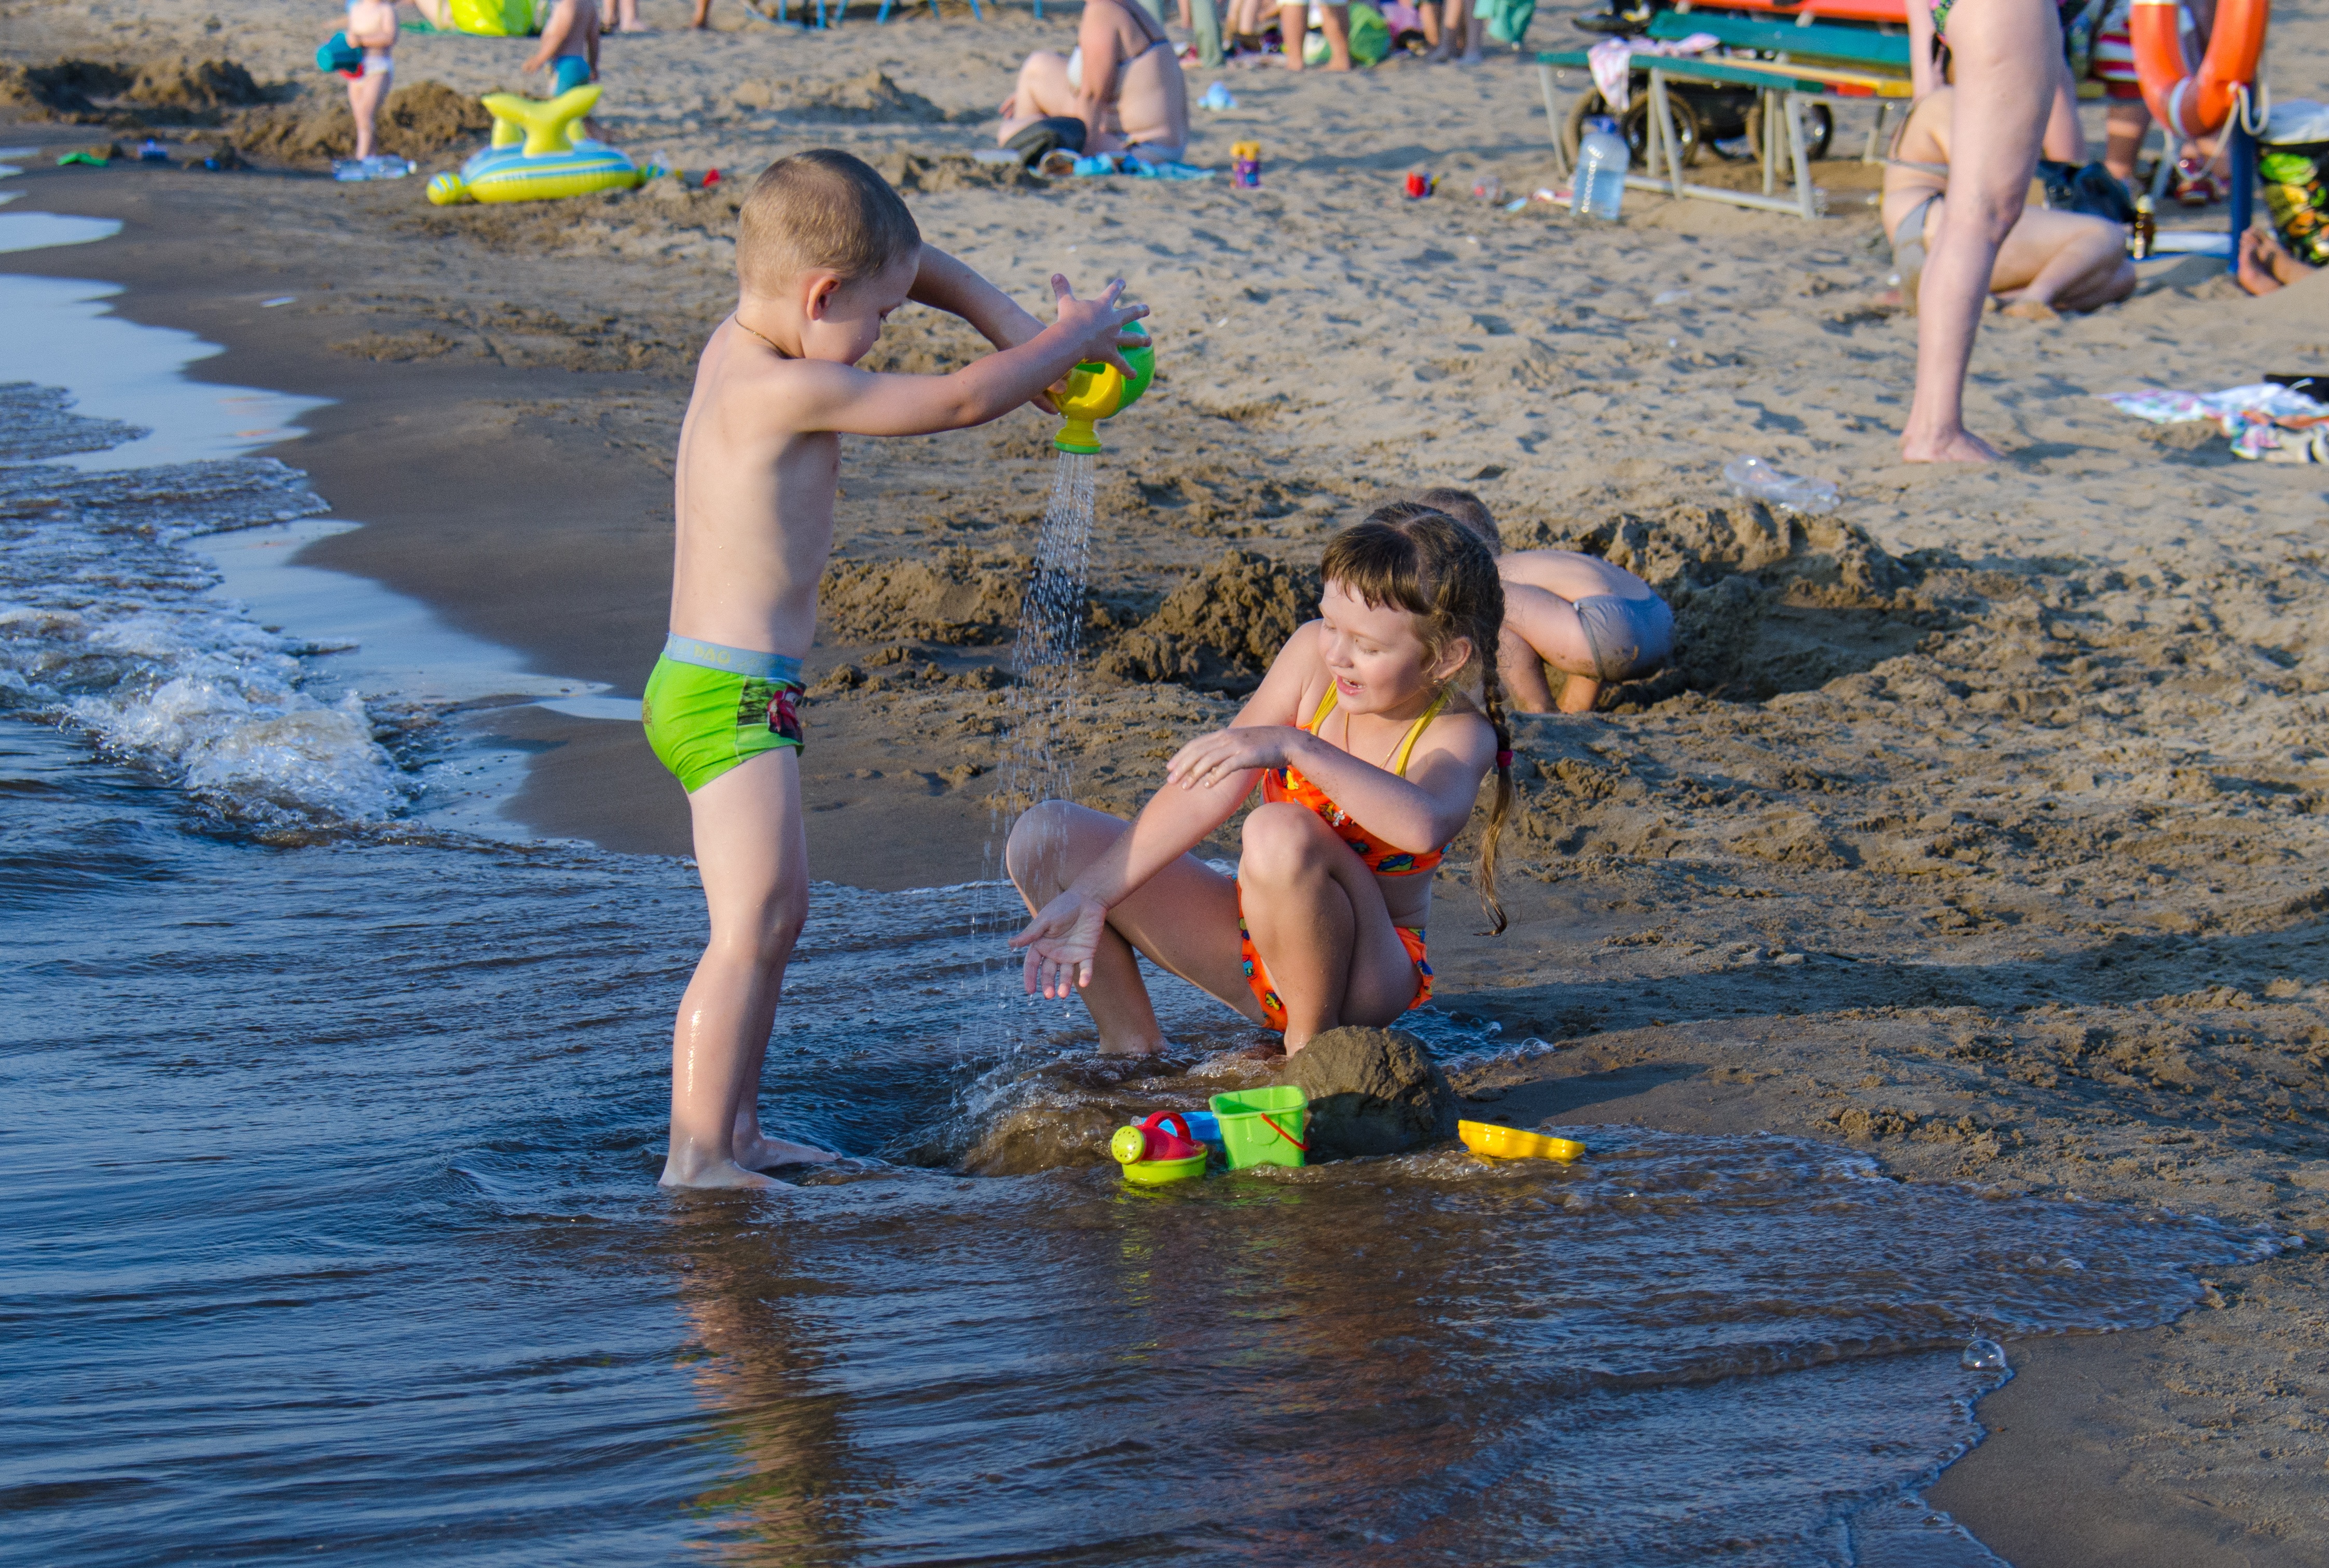
beach, sea, water, game, play, wave, river, child, childhood, season, kids, fun, friends, boating, sandy beach, boy and girl, endurance sports